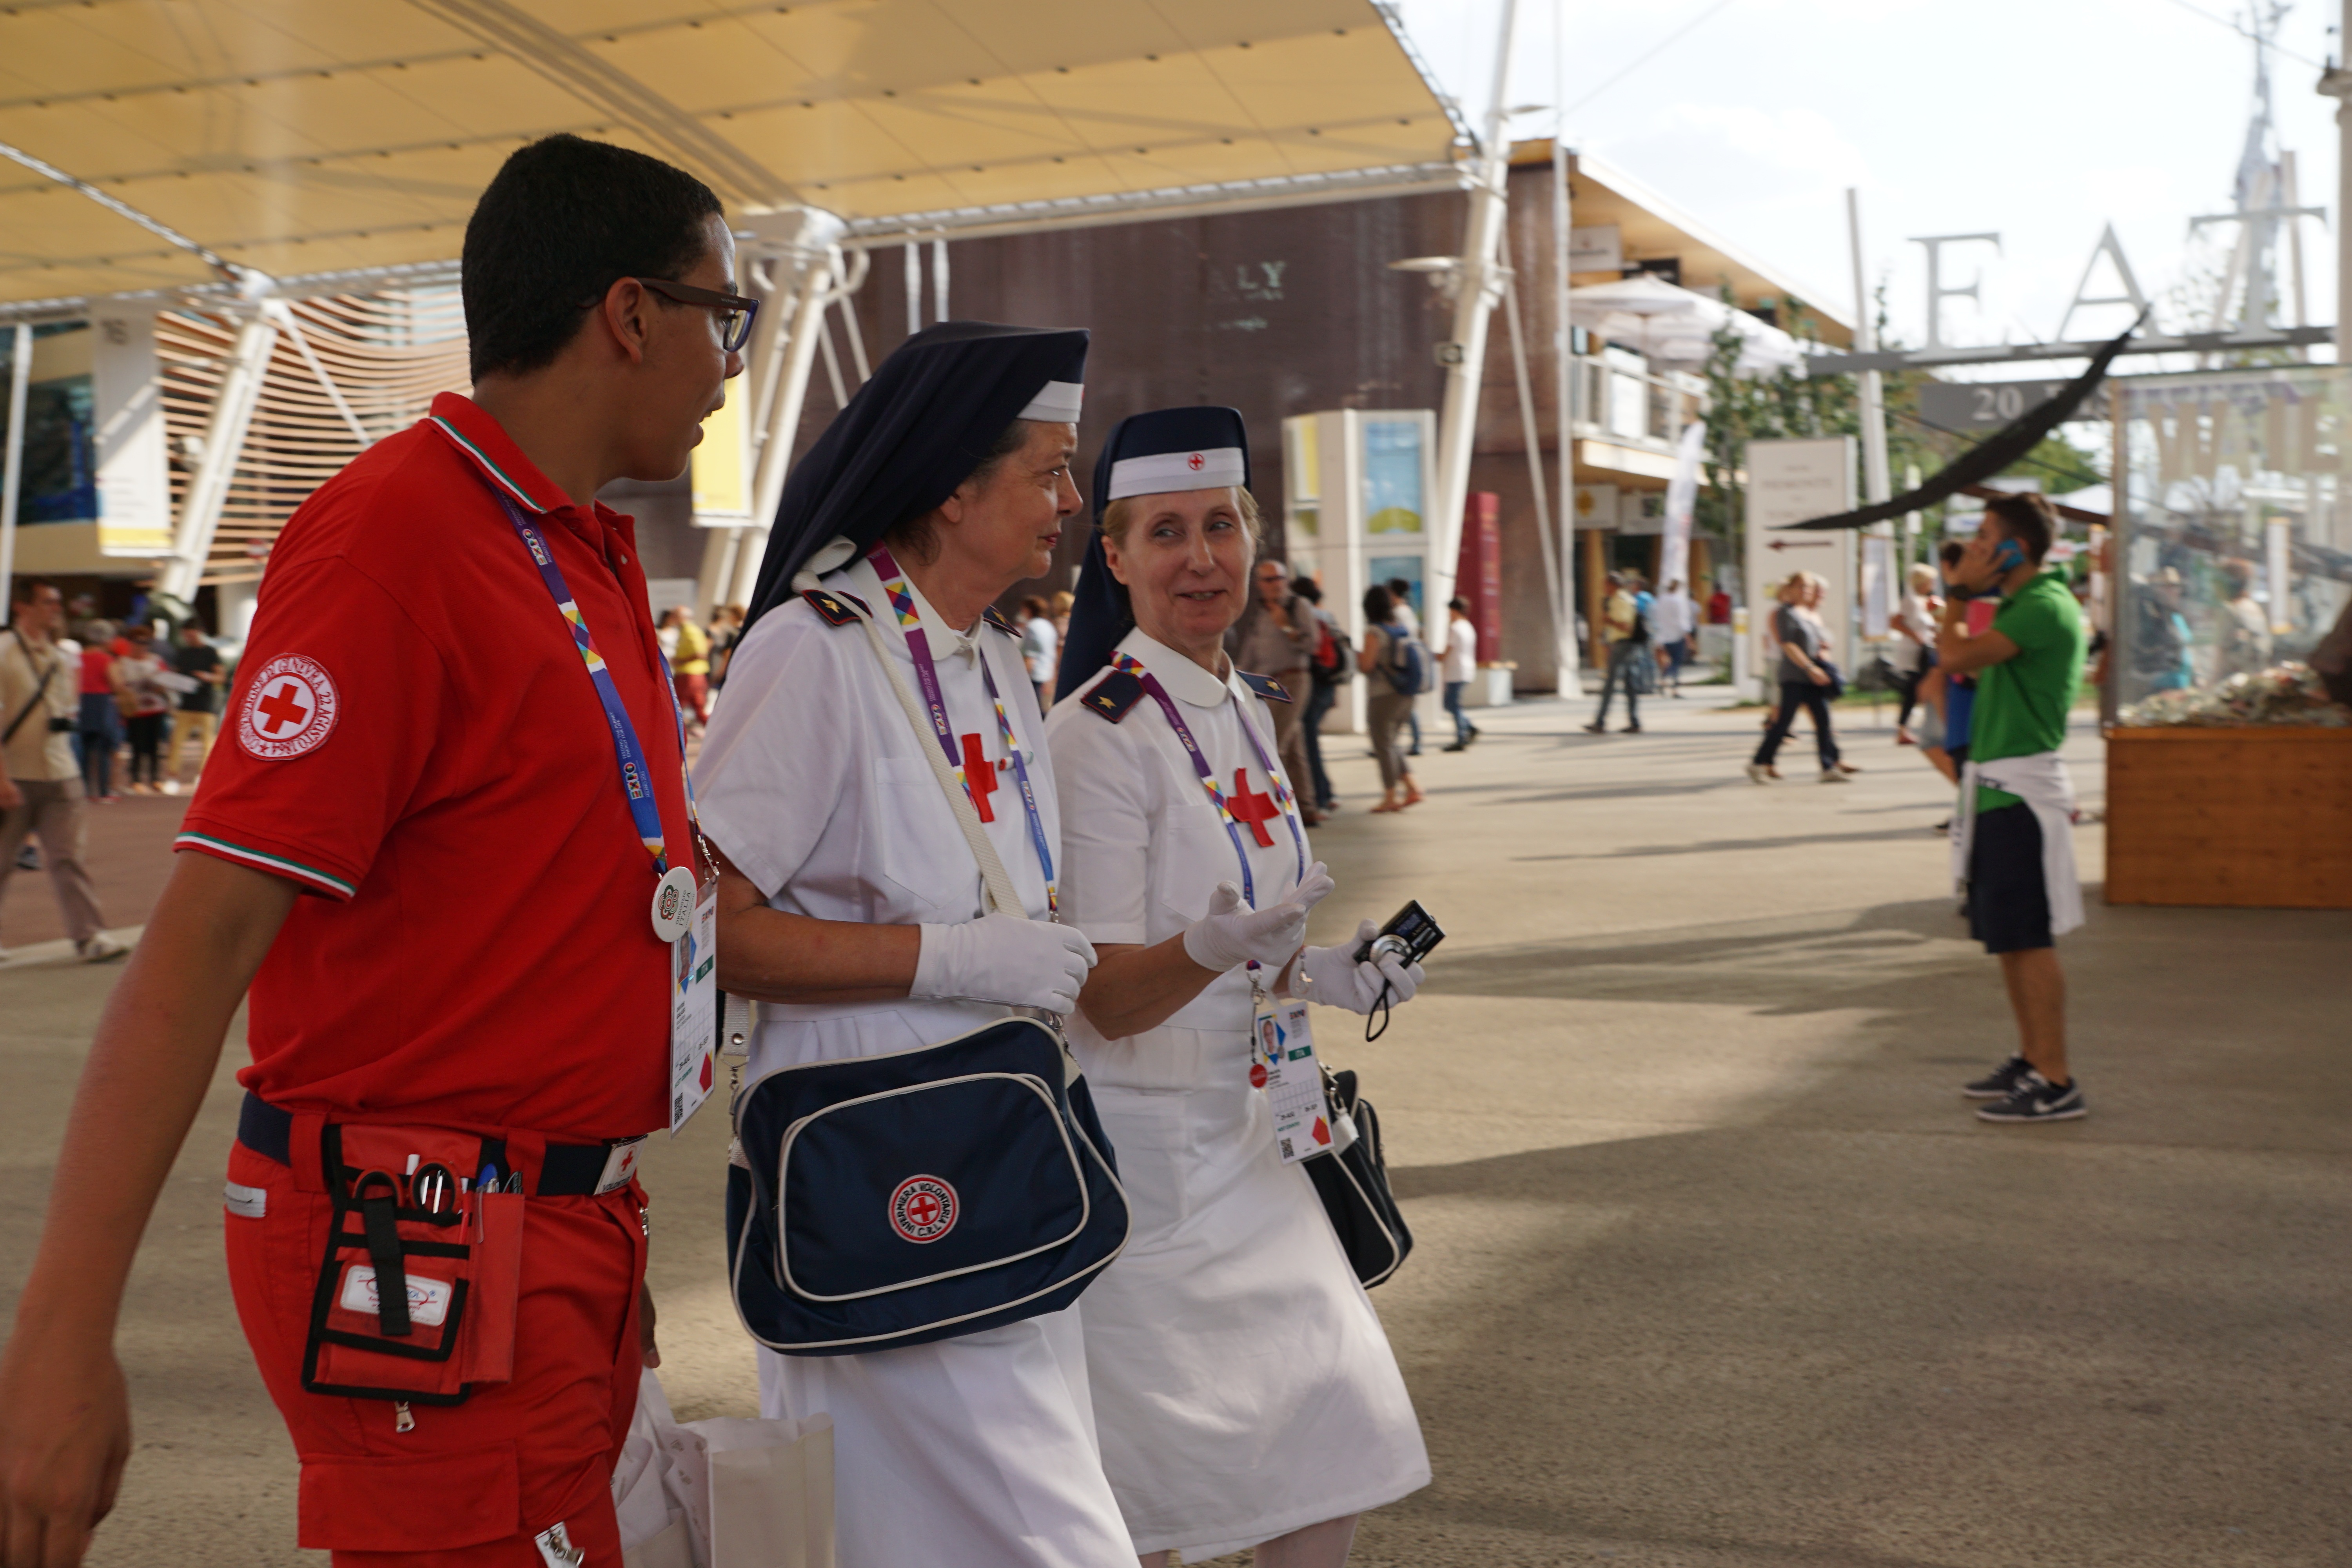
white, red, italy, profession, heal, expo, sports, milan, costume, nurse, bless you, sister, physician, red cross, healer, male nurse